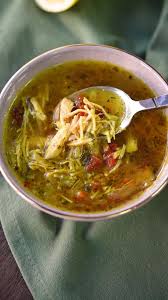
Label: sehriye_soup